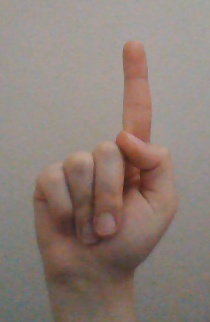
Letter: bb